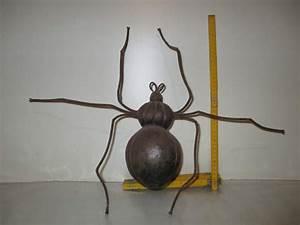
spider